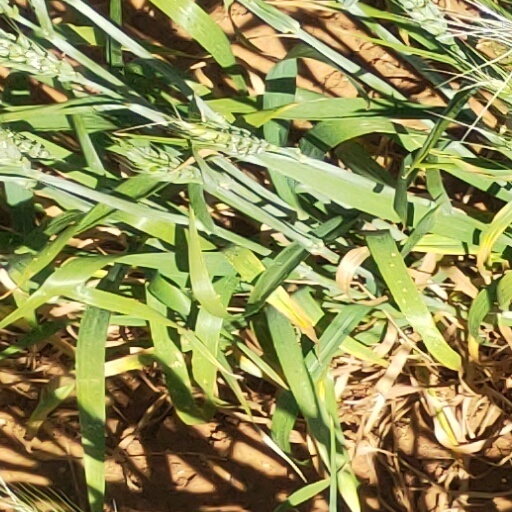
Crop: wheat